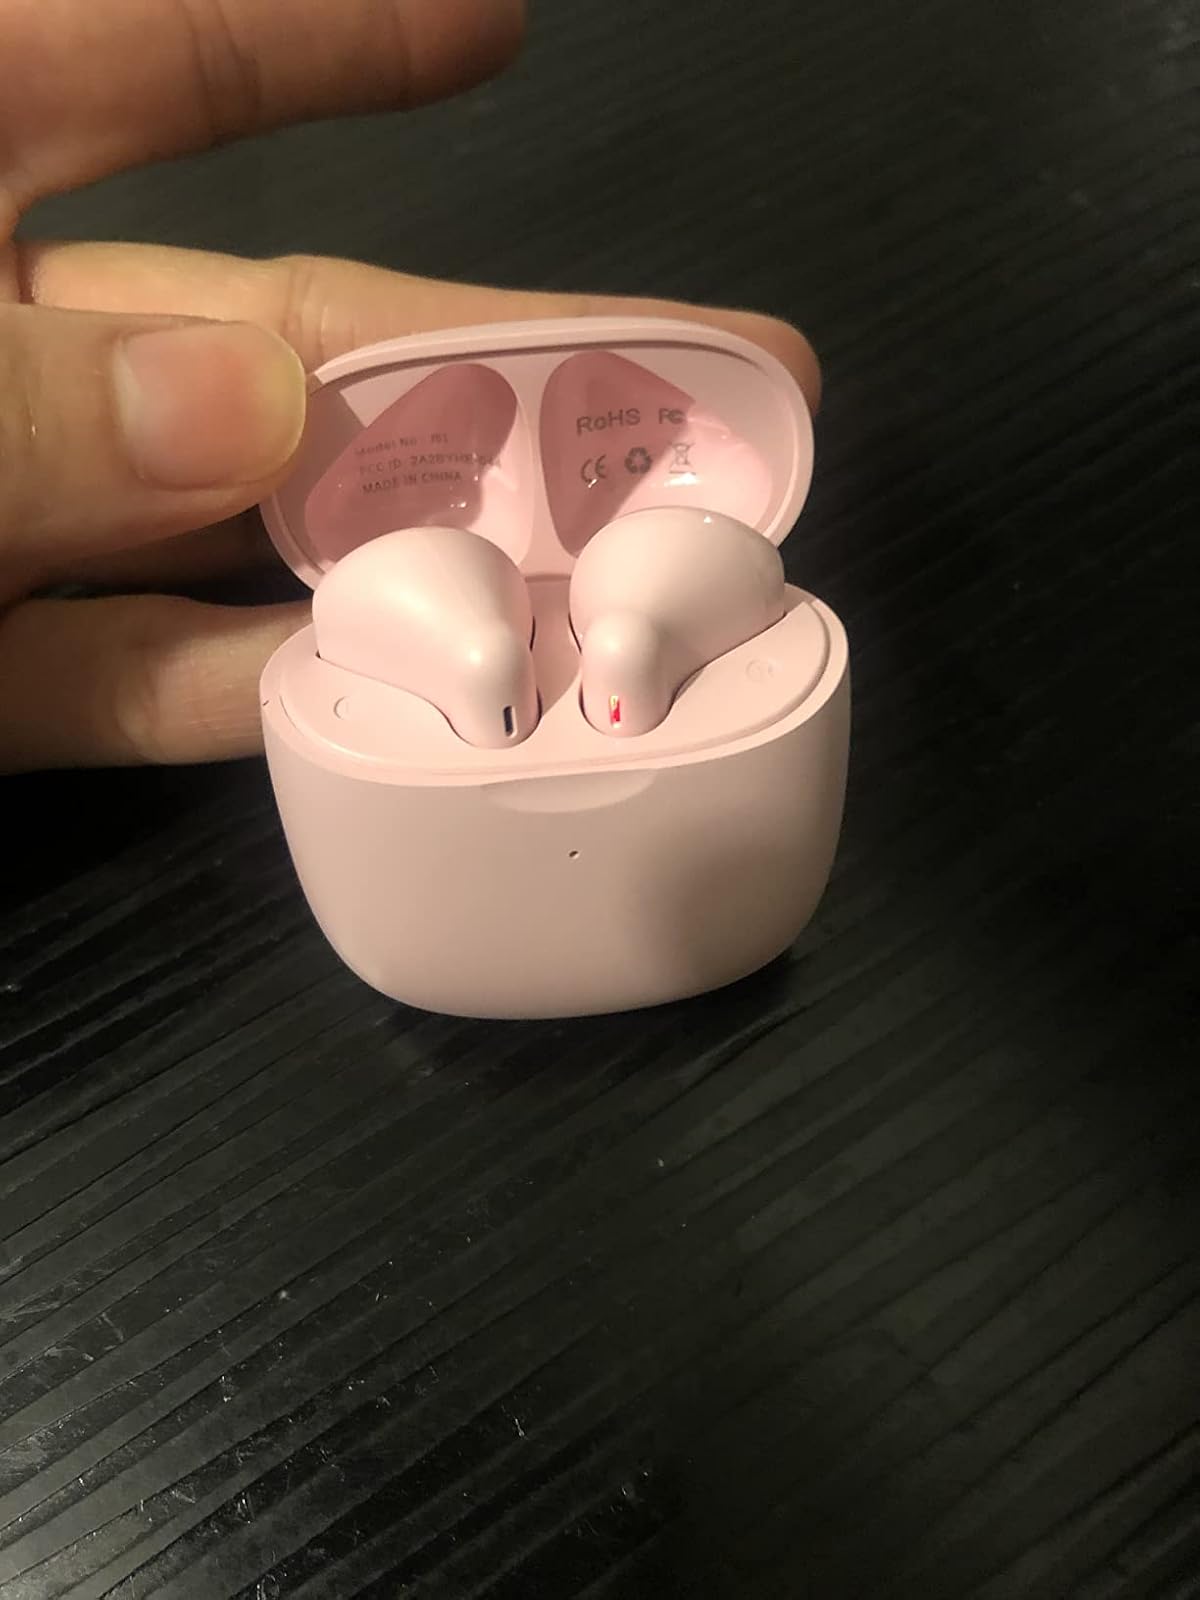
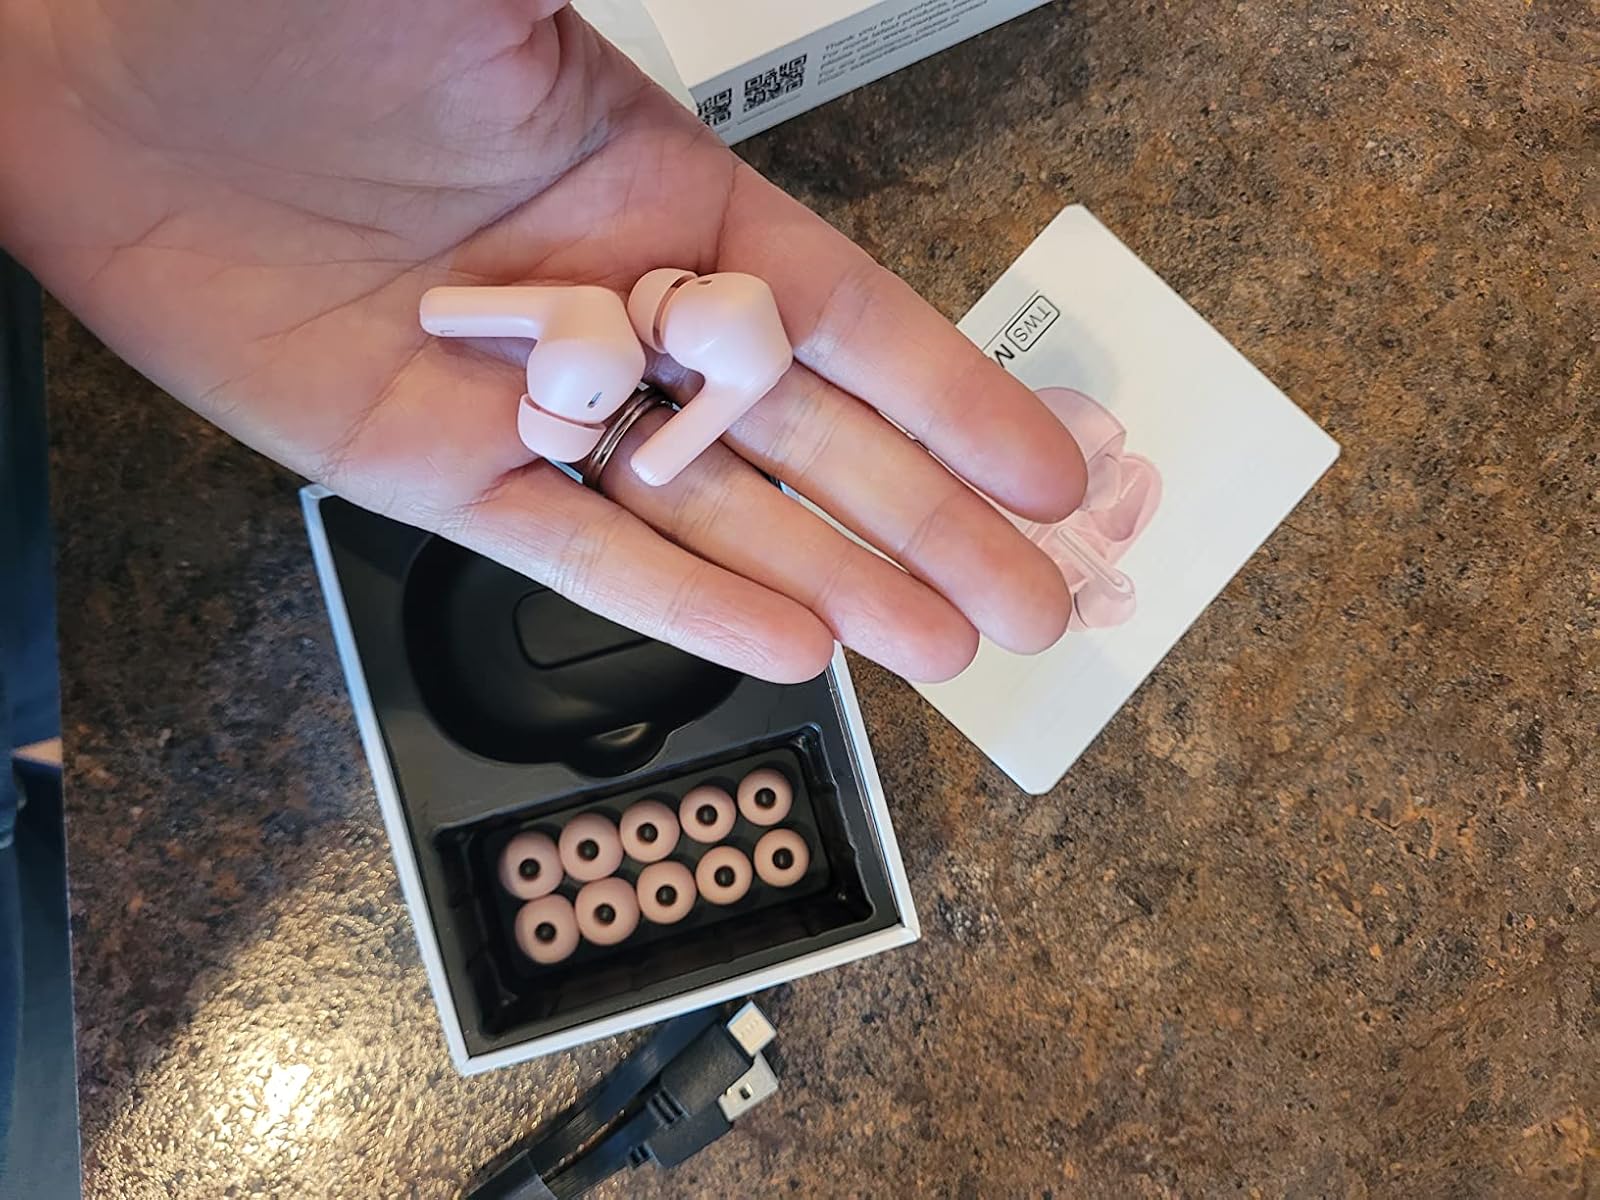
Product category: earbuds
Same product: no